Shoba

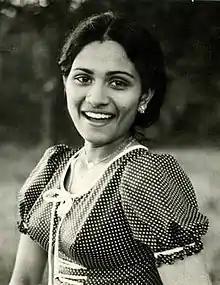
Shobha from the film "Moodu Pani" (1980)

Mahalakshmi Menon, best known by her stagename Shobha (23 September 1962 – 1 May 1980), was an Indian actress best known for her work in Malayalam and Tamil films. At the age of 17, she won the National Film Award for Best Actress for her role in the 1979 Tamil film "Pasi". She also received three Kerala State Film Awards: for Best Actress (1978), Best Supporting Actress (1977) and Best Child Artist (1971); and two Filmfare Awards South for Best Actress in Kannada (1978) and Tamil (1979) films. Considered one of the finest talents to have emerged in the Indian film world, her promising career was unexpectedly cut short as she committed suicide in 1980, for unknown reasons. Her popularity resulted in considerable public scrutiny of the events that led to her death and also various conspiracy theories. The 1983 Malayalam film "Lekhayude Maranam Oru Flashback" is supposedly based on her life and death.